Swissmetro

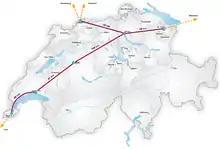
Swissmetro Network (proposal from 2005)

Swissmetro is a proposed Swiss transportation system based on vacuum-train (also known as vactrain) technology. It was invented by Swiss engineer Rodolphe Nieth in 1974 and it is presently being promoted and developed as SwissMetro-NG ("NG" for New Generation).